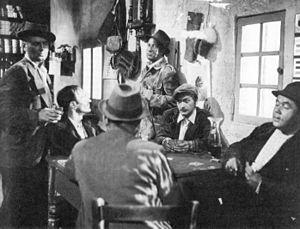
Tragica notte est un film dramatique italien réalisé par Mario Soldati sorti en 1942.
Mario Soldati, né le 17 novembre 1906 à Turin et mort le 19 juin 1999 à Tellaro, frazione de Lerici, est un écrivain, réalisateur et scénariste italien.